Splash Brothers

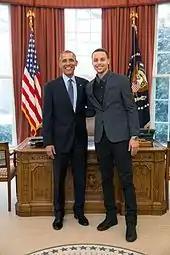
Former President Barack Obama opined that he preferred Thompson's jump shot over Curry's.

In honor of their 2015 championship, Golden State visited the White House in February 2016, and President Barack Obama opined that Thompson's jump shot was "actually a little prettier" than Curry's. The Warriors entered the All-Star break in 2015–16 with a 48–4 record, the best start in NBA history. Curry was voted into the All-Star Game as a starter, and Thompson was selected as a reserve along with teammate Draymond Green. Curry was averaging a league-leading 29.8 points per game, and both he and Thompson were again 1–2 in the league in three-pointers made. They were again selected to compete in the Three-Point Contest, and Curry was a heavy favorite to win; the betting site, Bovada, listed Curry as the favorite to win with 10–11 odds, while Thompson was second at 9–2. Once more, the two advanced to the final round, but Thompson prevailed while Curry was the runner-up, outscoring him 27–23.